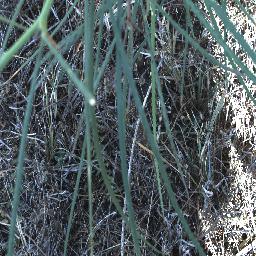
Label: parkinsonia